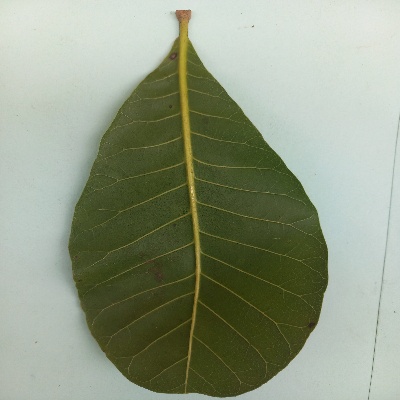
Crop: Cashew
Condition: healthy